Lotta Dempsey

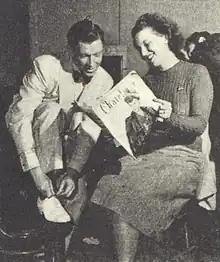
Dempsey with George Murphy (1944)

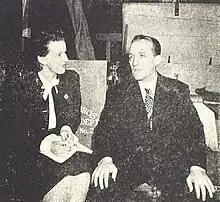
Dempsey interviews Bing Crosby (1944)

Dempsey moved into the apartment at 89 Breadalbane Street in the Queens' Park area. She was hired by Wheeler to do freelance work and within three weeks, Sanders offered her a position as an assistant editor at "Chatelaine". She wrote for the magazine under numerous pseudonyms, using John Alexander for features, Carolyn Damon for fashion, and Annabel Lee for beauty pieces. Within a few months, she met the architect Richard "Dick" Fisher, a young father of two boys, and they married on 5 December 1936 at Hart House chapel at the University of Toronto. After their marriage the family first lived in Bennington Heights. Although Dempsey was neither domestic nor particularly maternal, two and a half years later when the couple's son Donald was born, she left the office, writing her beauty column from home for two years. She also submitted freelance articles to "Maclean's". When Fisher was drafted, Dempsey and the boys moved to a small duplex on Avenue Road. On deciding to return to work, Dempsey hired a gay houseman named Stanley Burrows, who bought and cooked the meals, decorated their home with flowers, and did the chores and gardening. Burrows lived with the family for twenty-two years.